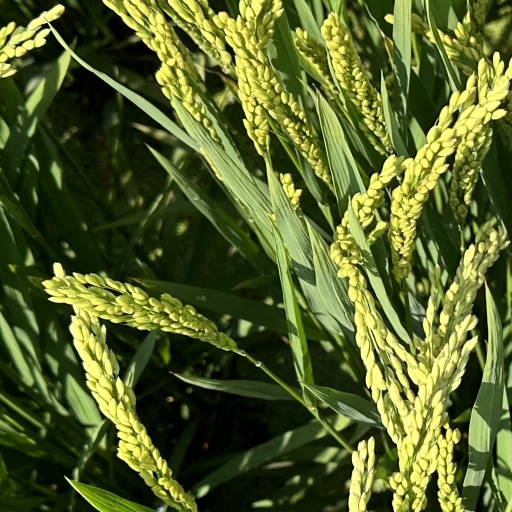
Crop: rice